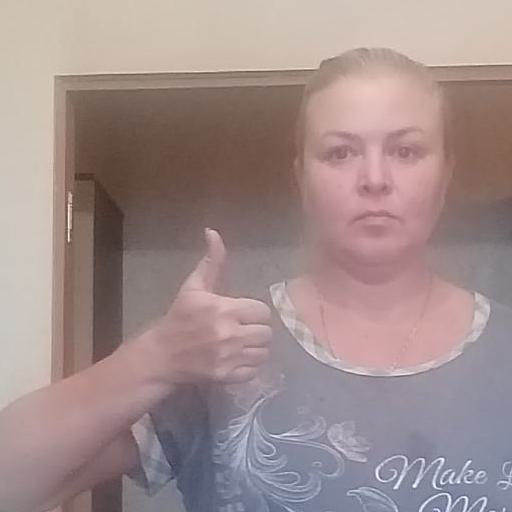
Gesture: like